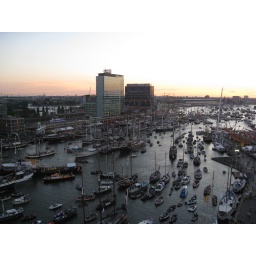
It takes courage to sail a small boat in Sail 2010, Amsterdam